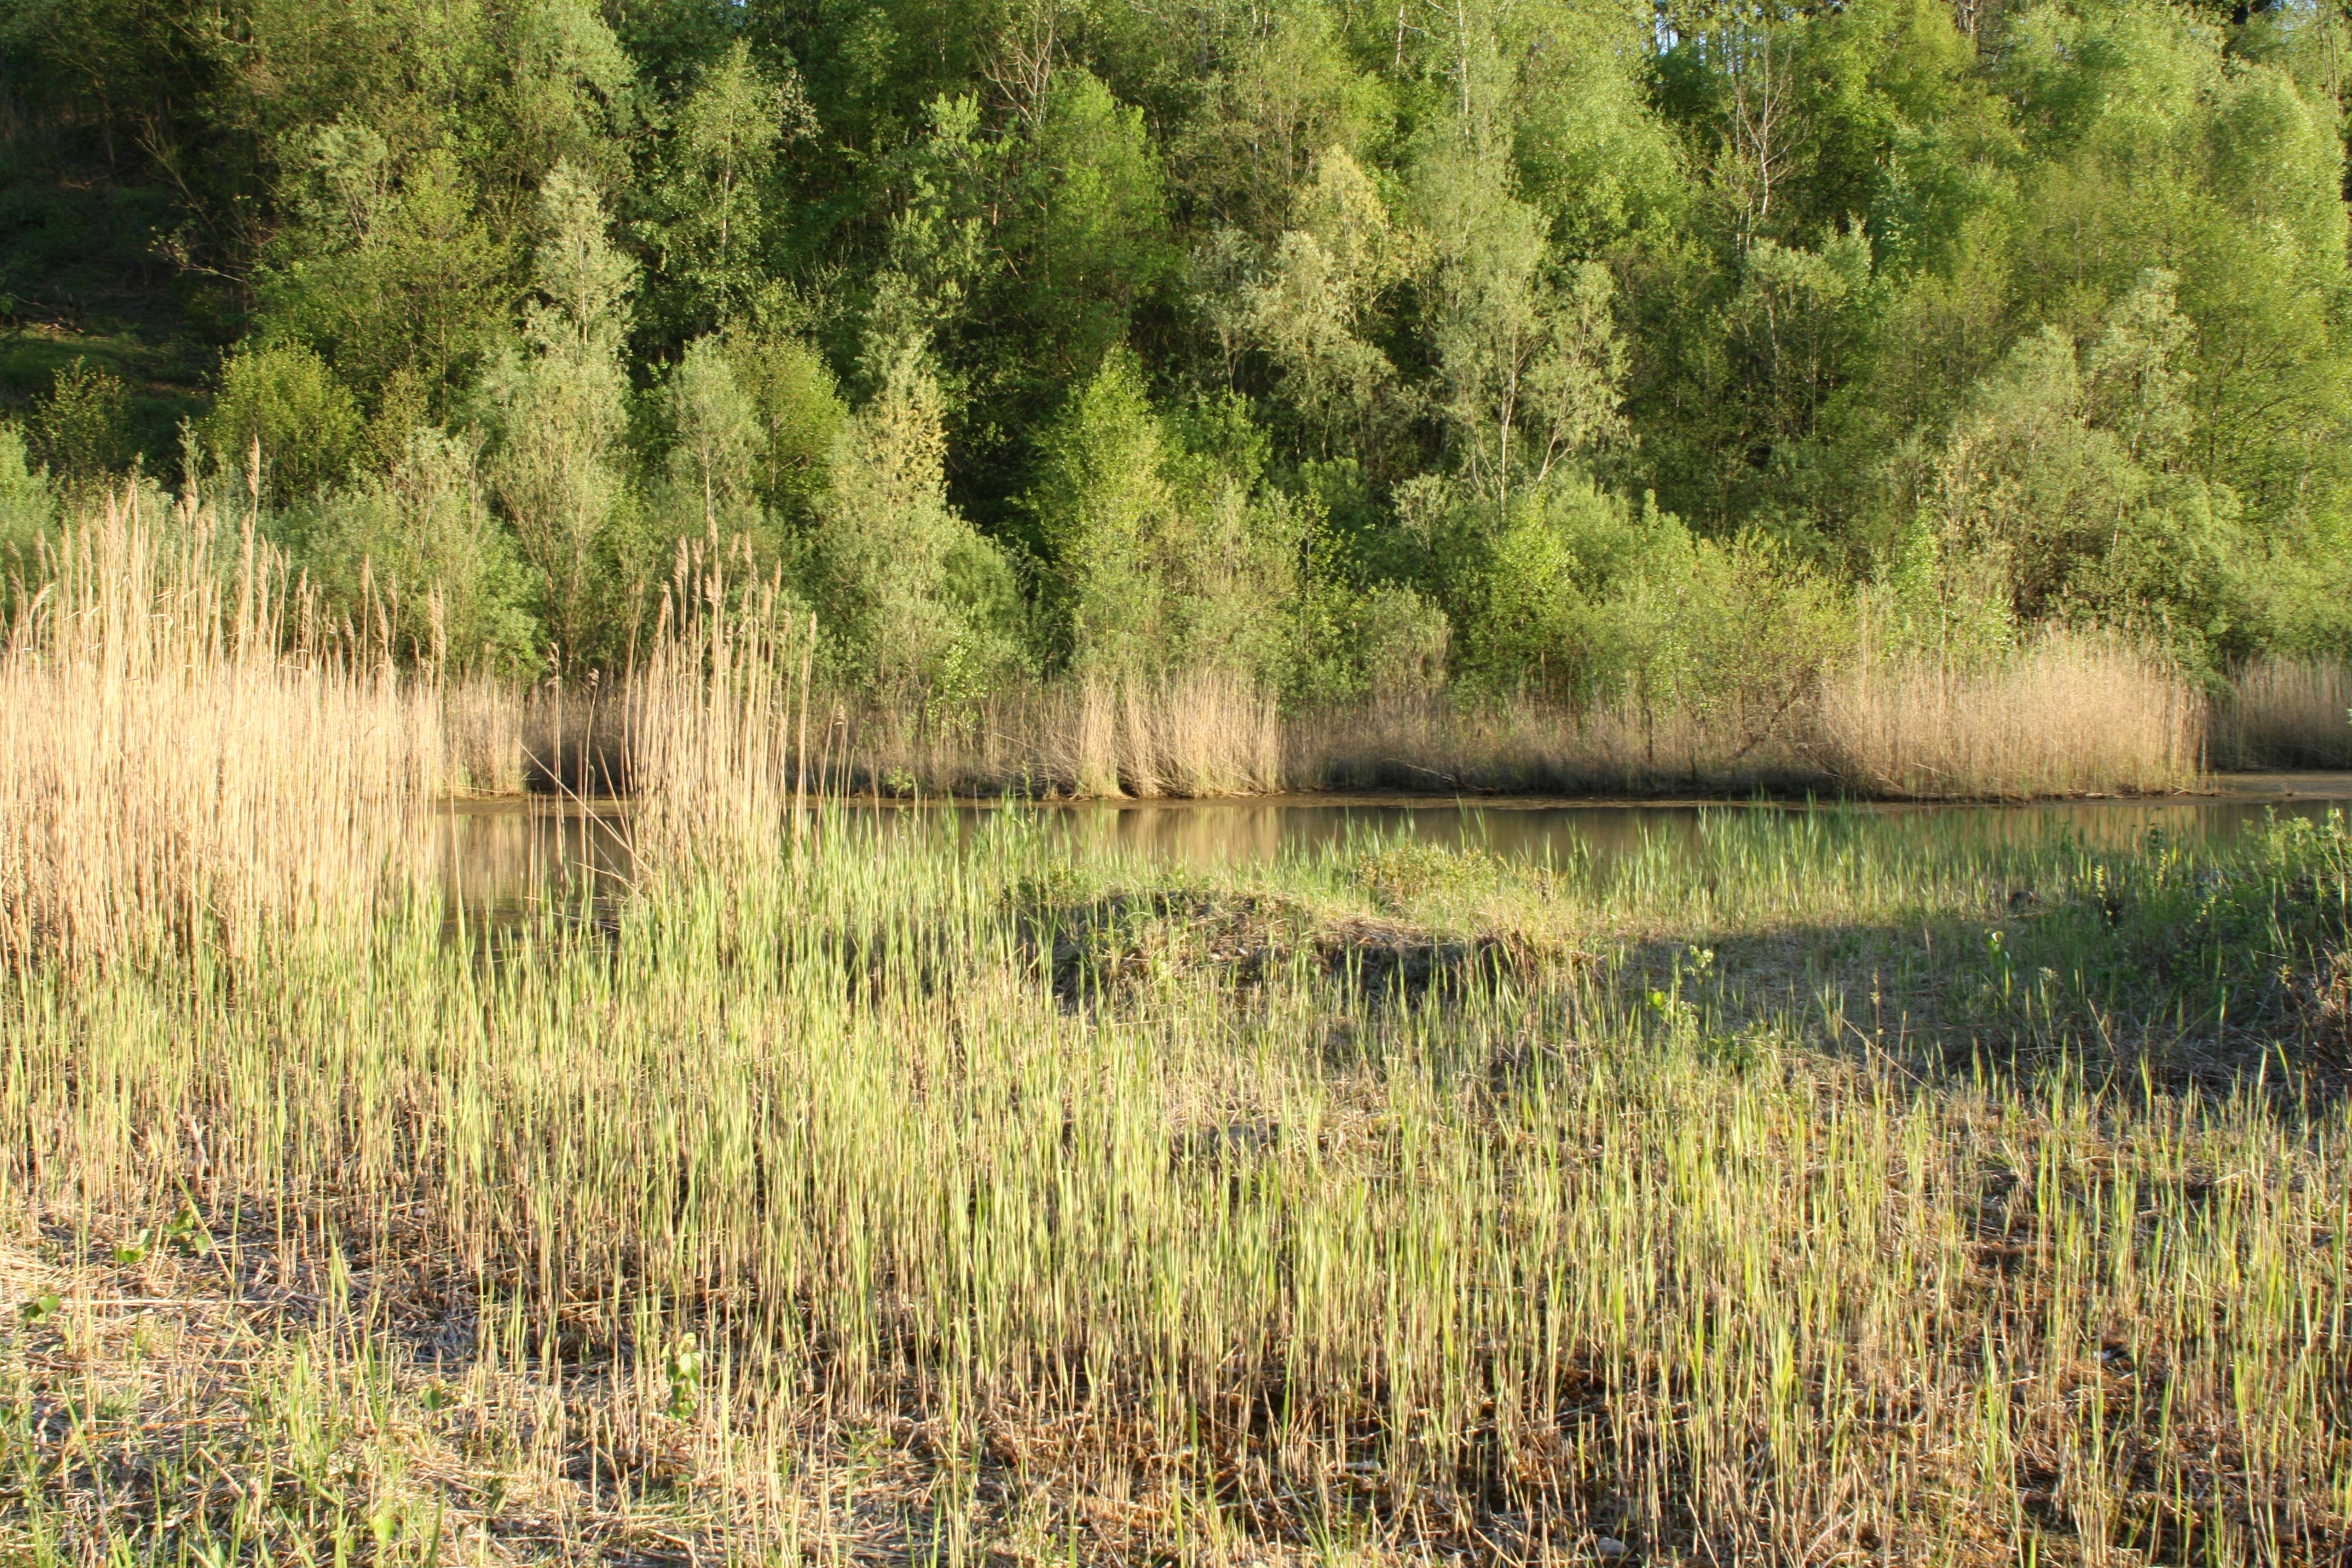
tree, nature, grass, marsh, swamp, wilderness, plant, meadow, prairie, lake, reed, pond, pasture, waterway, moor, wetland, bog, floodplain, woodland, habitat, ecosystem, rural area, nature reserve, biome, fen, natural environment, grass family